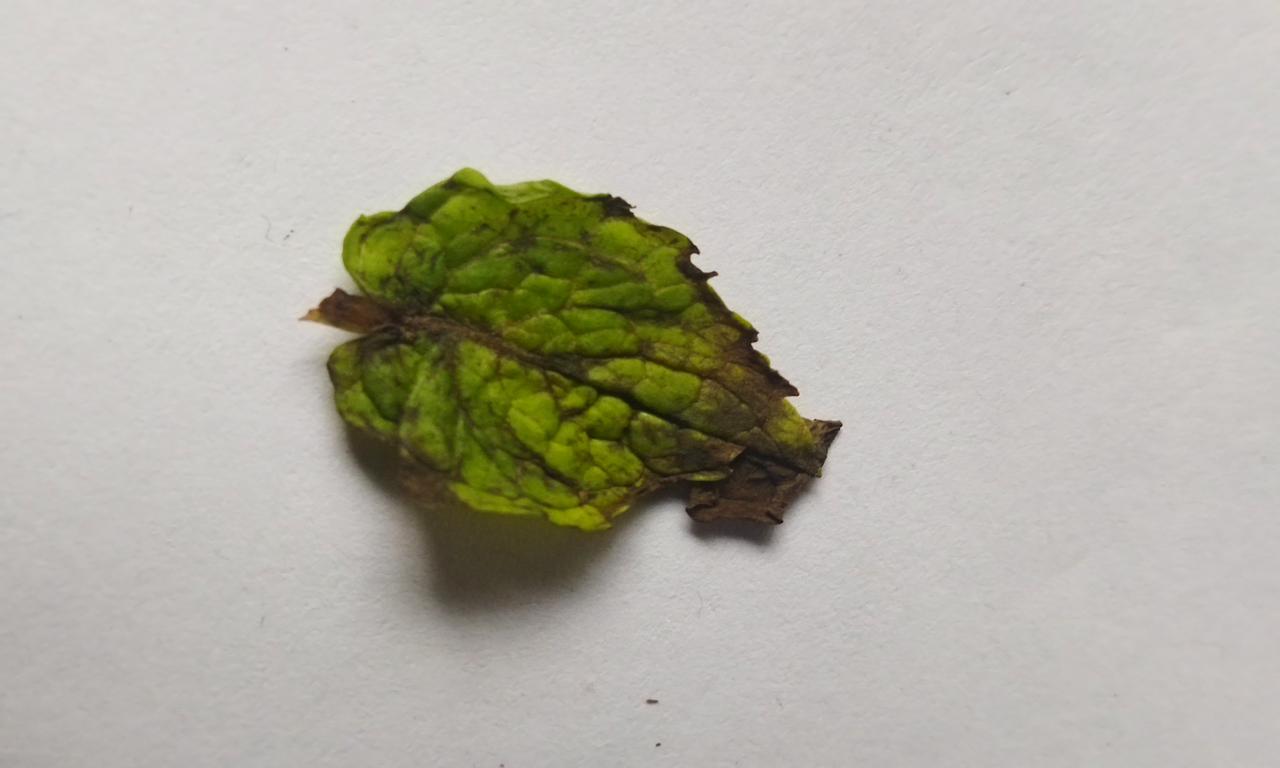
Label: Spoiled